South of Pago Pago

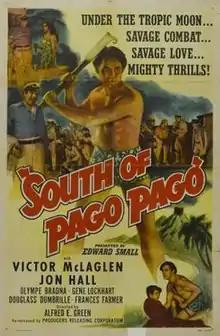
Film poster

South of Pago Pago is a 1940 American South Seas adventure film directed by Alfred E. Green and starring Victor McLaglen, Jon Hall and Frances Farmer.